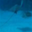
Label: ray